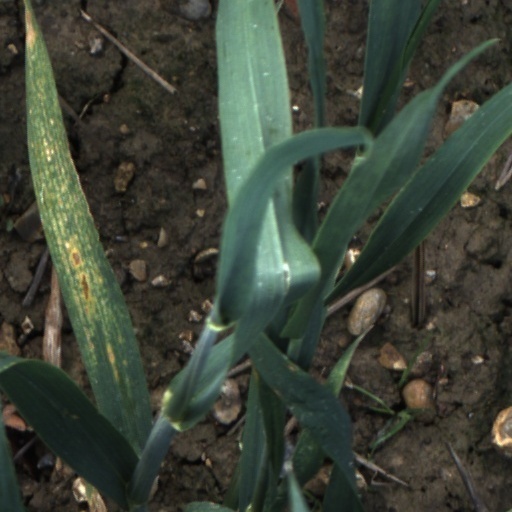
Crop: wheat